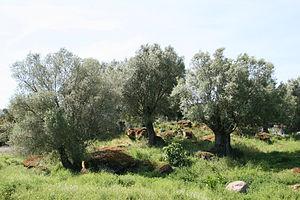
Filitosa France (Corse-du-Sud), vieux oliviers à l'entrée du site.
L'huile d'olive de Corse est protégée par une appellation d'origine contrôlée à la suite d'une enquête diligentée par l'INAO, en 2004, et par une appellation d'origine protégée, au niveau européen depuis 2011. Elle est produite dans les départements des Haute-Corse et de Corse-du-Sud, couvre 2 100 hectares et concerne 297 communes de l'île.